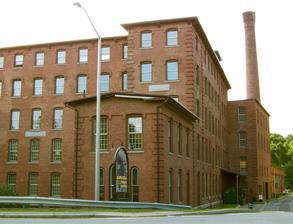
Building: Damon Mill
Country: United States of America
Year built: 1862
United States historic place Damon Mill U.S. National Register of Historic Places Street View of the Damon Mill Show map of Massachusetts Show map of the United States Location Pond Lane, Concord, Massachusetts Coordinates 42°27′12″N 71°24′35″W / 42.45333°N 71.40972°W / 42.45333; -71.40972 Area 4.5 acres (1.8 ha) Built 1862 Architect Elbridge Boyden Architectural style Italianate NRHP reference No. 79000360 Added to NRHP May 25, 1979 The Damon Mill is an historic mill complex on the Assabet River and located at 9 Pond Lane in Concord, Massachusetts .  The site, which has an industrial history dating to the 17th century, was adapted for the production of textiles in the 19th century, with the surviving complex dating to 1862.  It was listed on the National Register of Historic Places in 1979. History Industrial works in the Assabet River area of western Concord date to about 1660, when there was a bog iron works established.  The river was soon dammed, with grist and sawmills serving the surrounding agricultural community.  The first textile mill was built in 1808 by John Brown, the son of a local clothier , and produced cotton goods.  The mill changed hands several times before coming under the ownership of Calvin Carver Damon in 1834.  Under his ownership, improvements were made to the dam and tail race, and a more efficient water wheel was installed.  In 1854, Calvin's son, Edward Carver Damon , assumed control of the mill.  Damon Mill produced a unique textile known as domett cloth, a light wool-cotton flannel invented by Calvin Damon, which became a mainstay fabric used in underwear .  By the 1870s it was producing a diversified array of materials, and employed 175 workers. On June 19, 1862, the wooden mill burnt to the ground. Edward Damon and architect Elbridge Boyden rebuilt the mill in the same year. The mill continued to produce textiles until the 1890s. It was mortgaged in 1893 and sold by 1898.  In the early decades of the 20th century it was used by other textile firms for the production of worsteds, but its small size led to its eventual closure.  From about 1930 to 1973 the plant was used for the cold storage of apples. Today, the mill has been rehabilitated, and is used as office space by various businesses. See also National Register of Historic Places listings in Concord, Massachusetts References